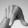
ASL letter: Q